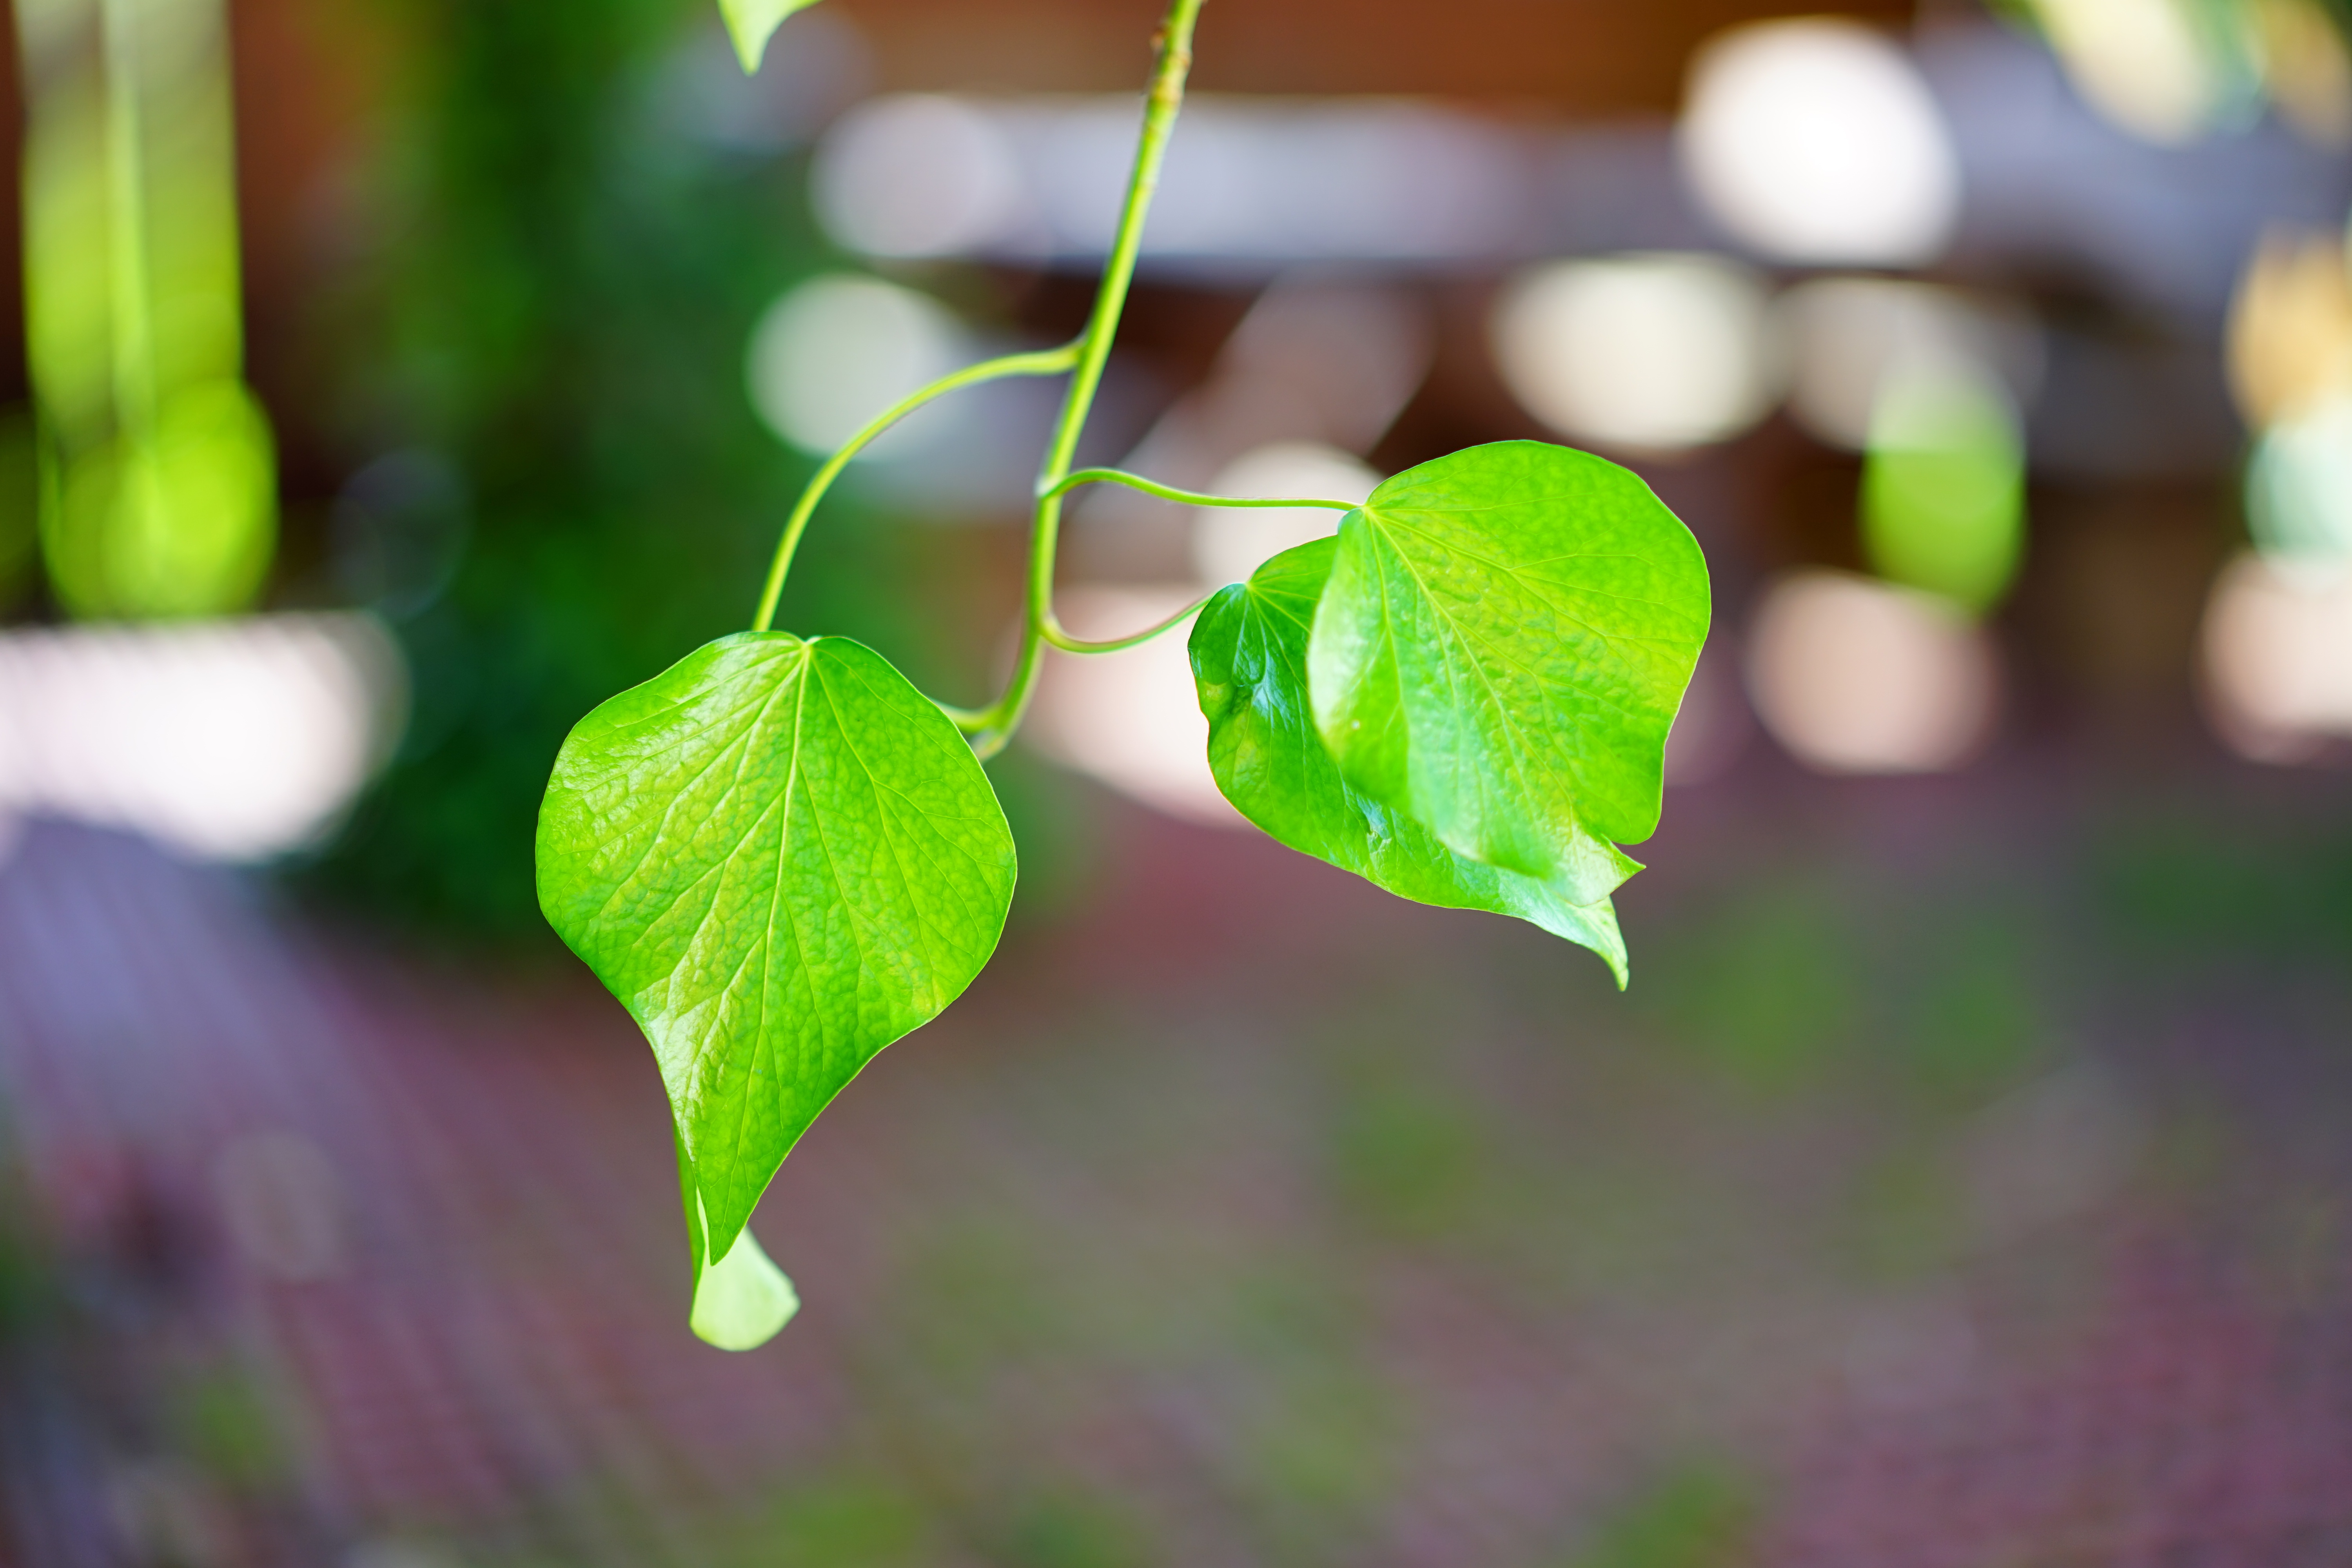
tree, nature, branch, plant, sunlight, leaf, flower, food, green, produce, shine, ivy, smooth, autumn, botany, flora, close up, leaves, macro photography, flowering plant, ivy leaf, plant stem, land plant